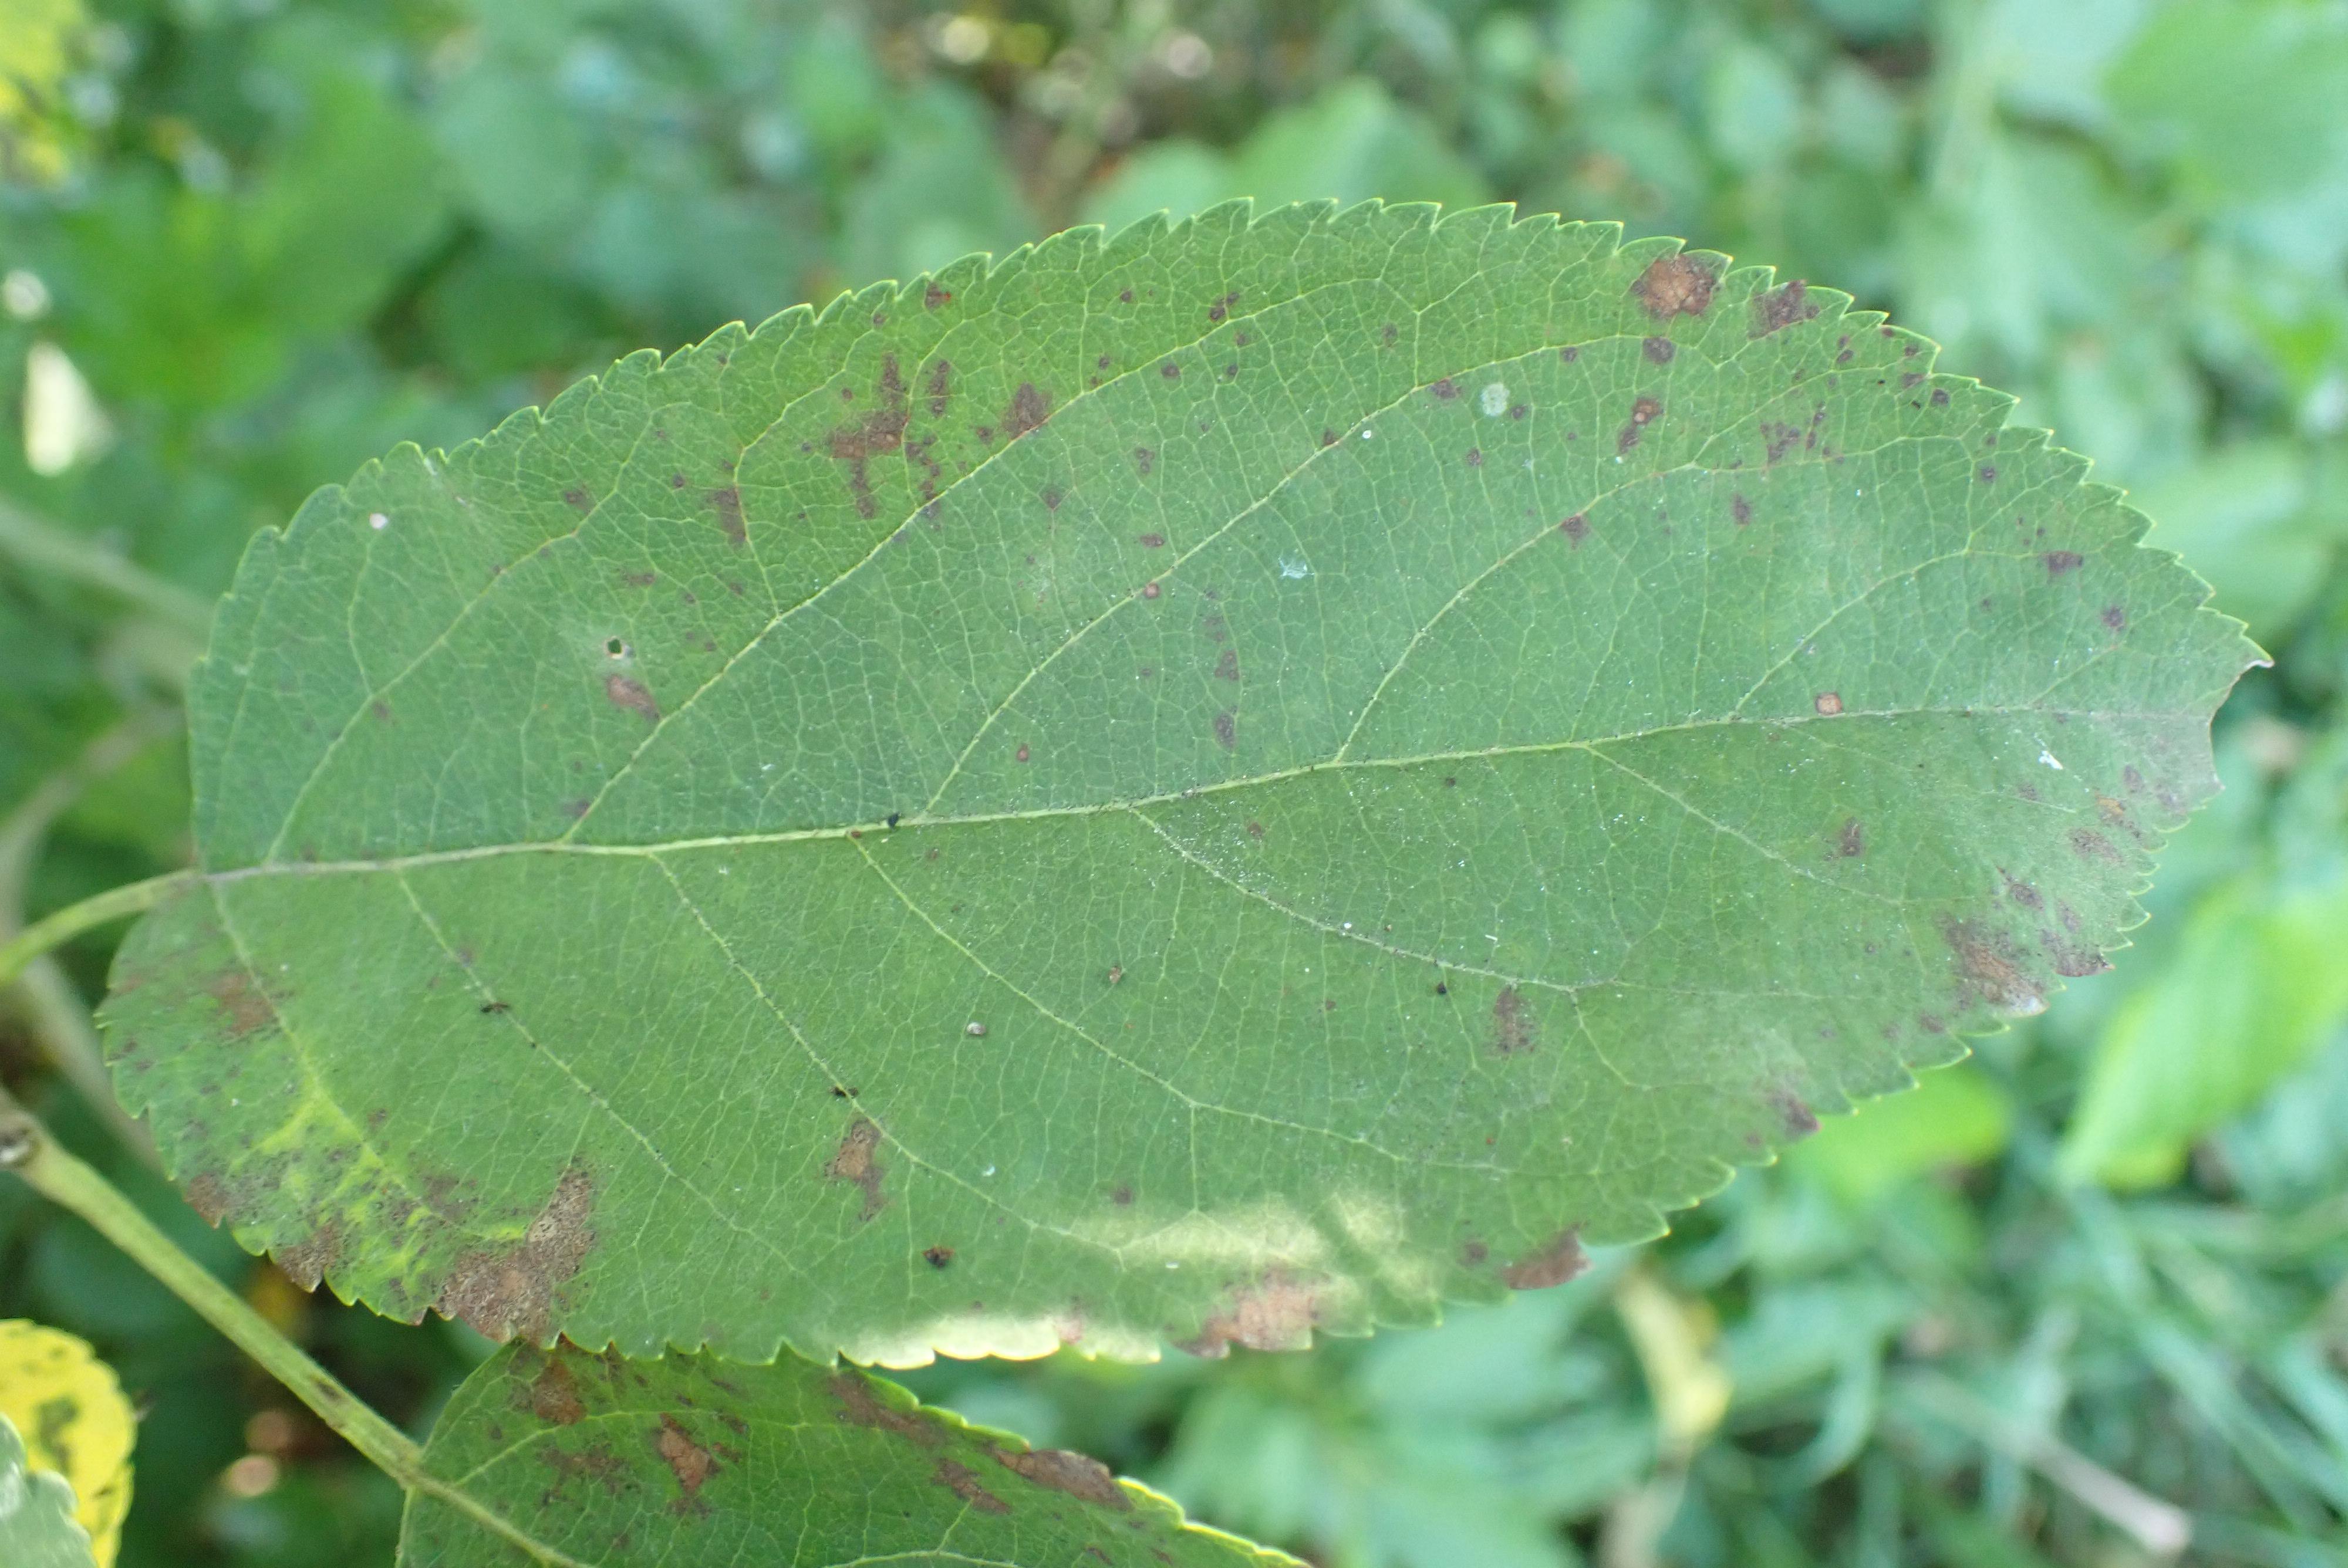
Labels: complex